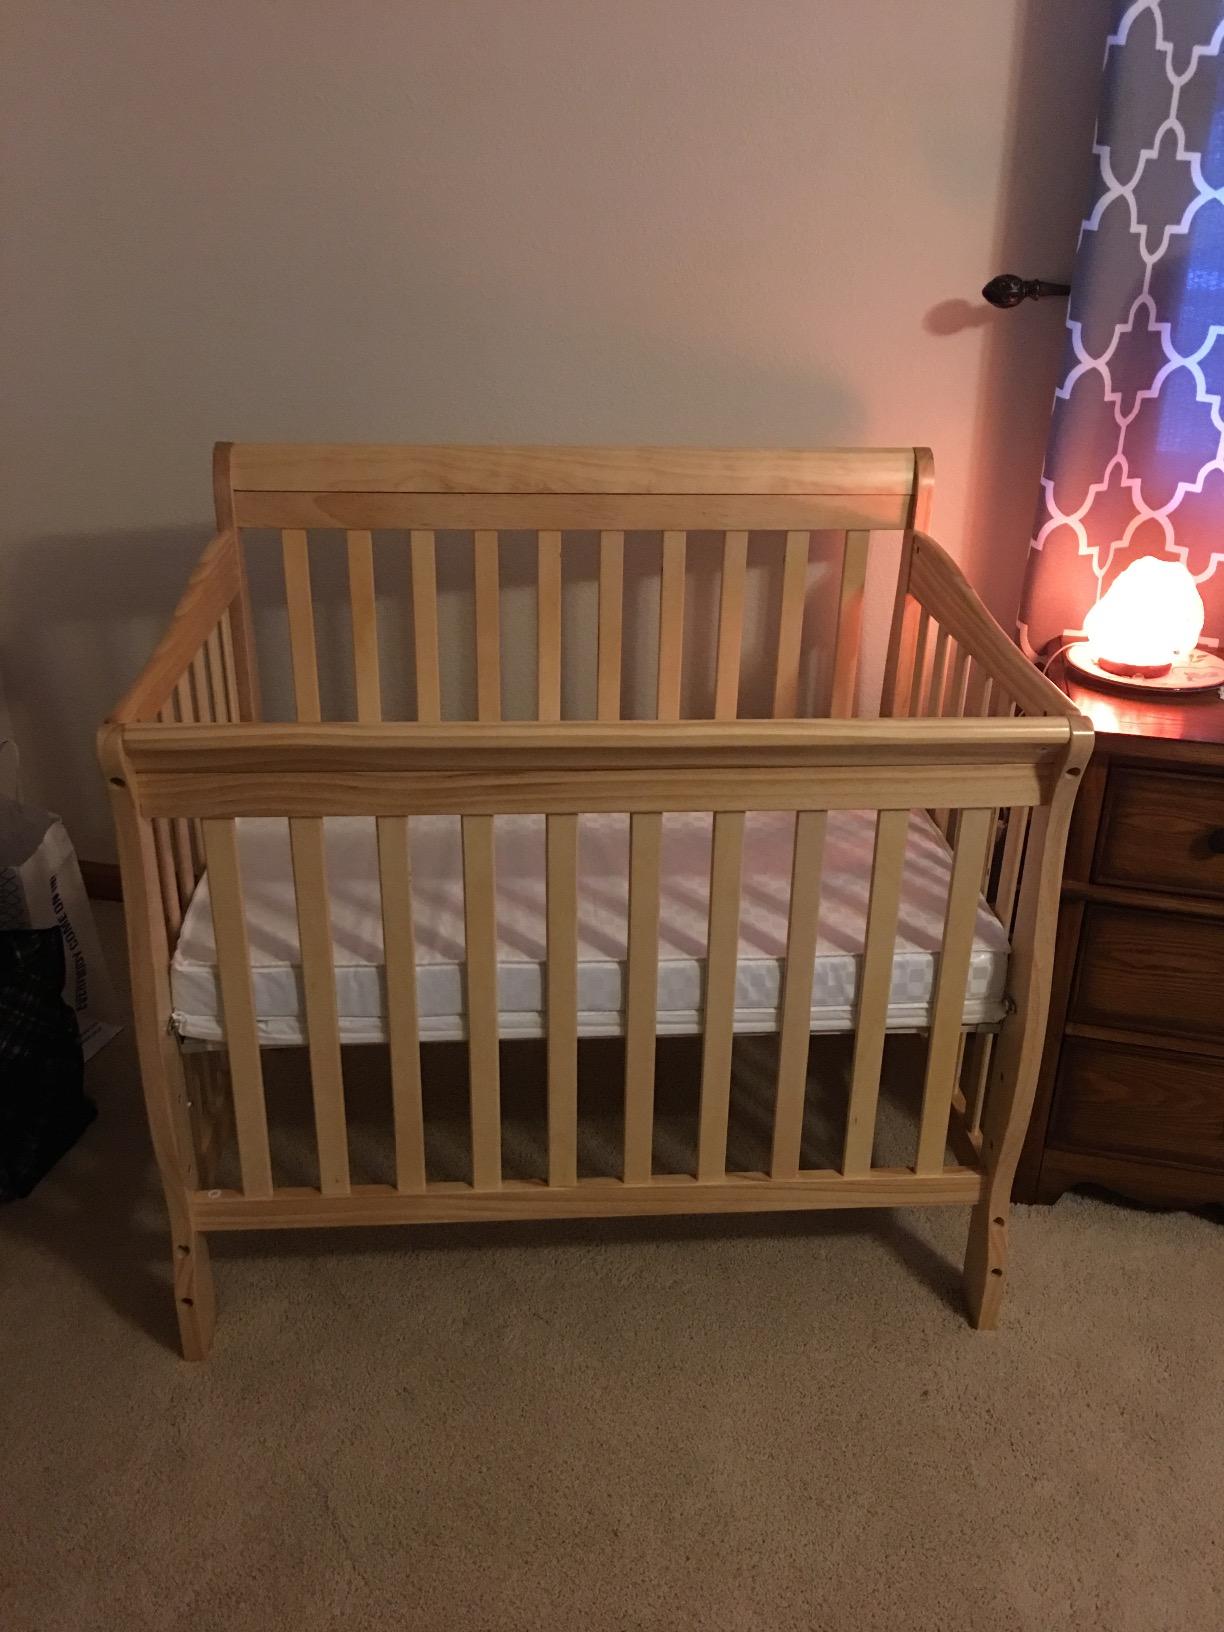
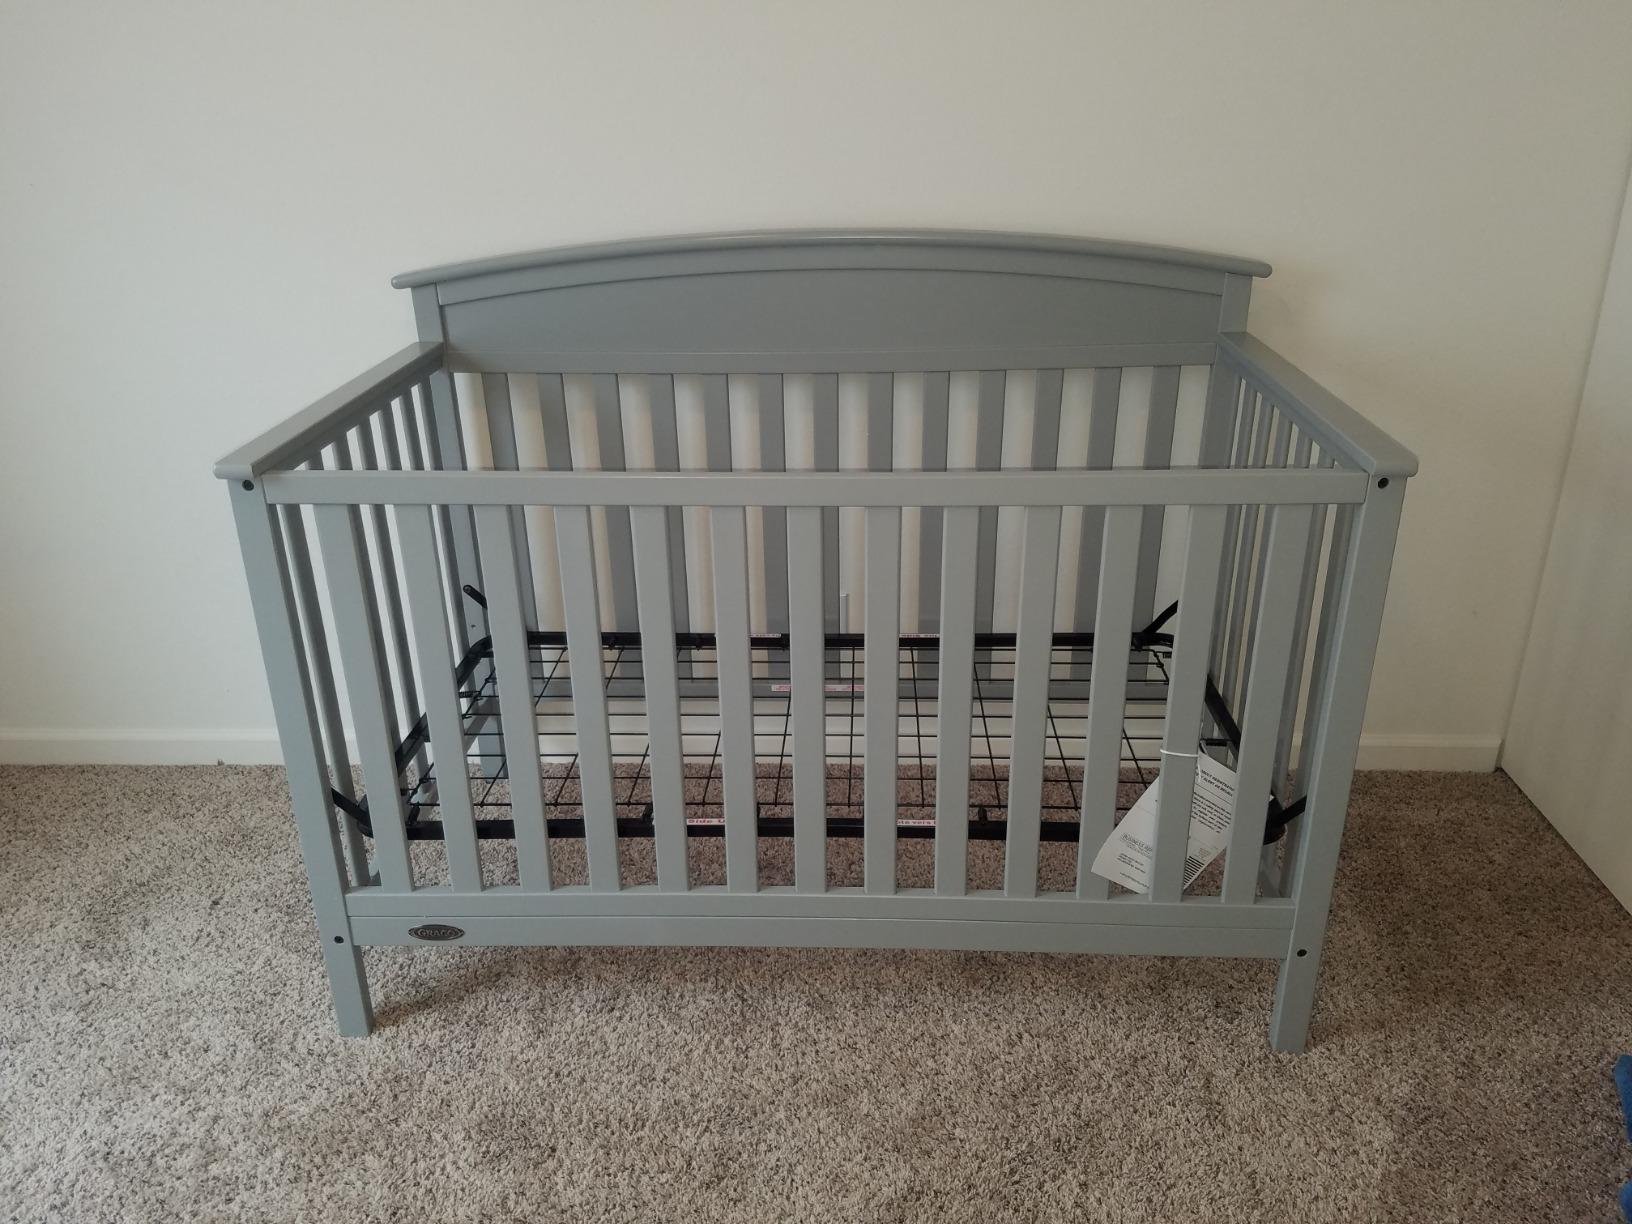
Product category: products_crib
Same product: no